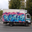
Label: truck